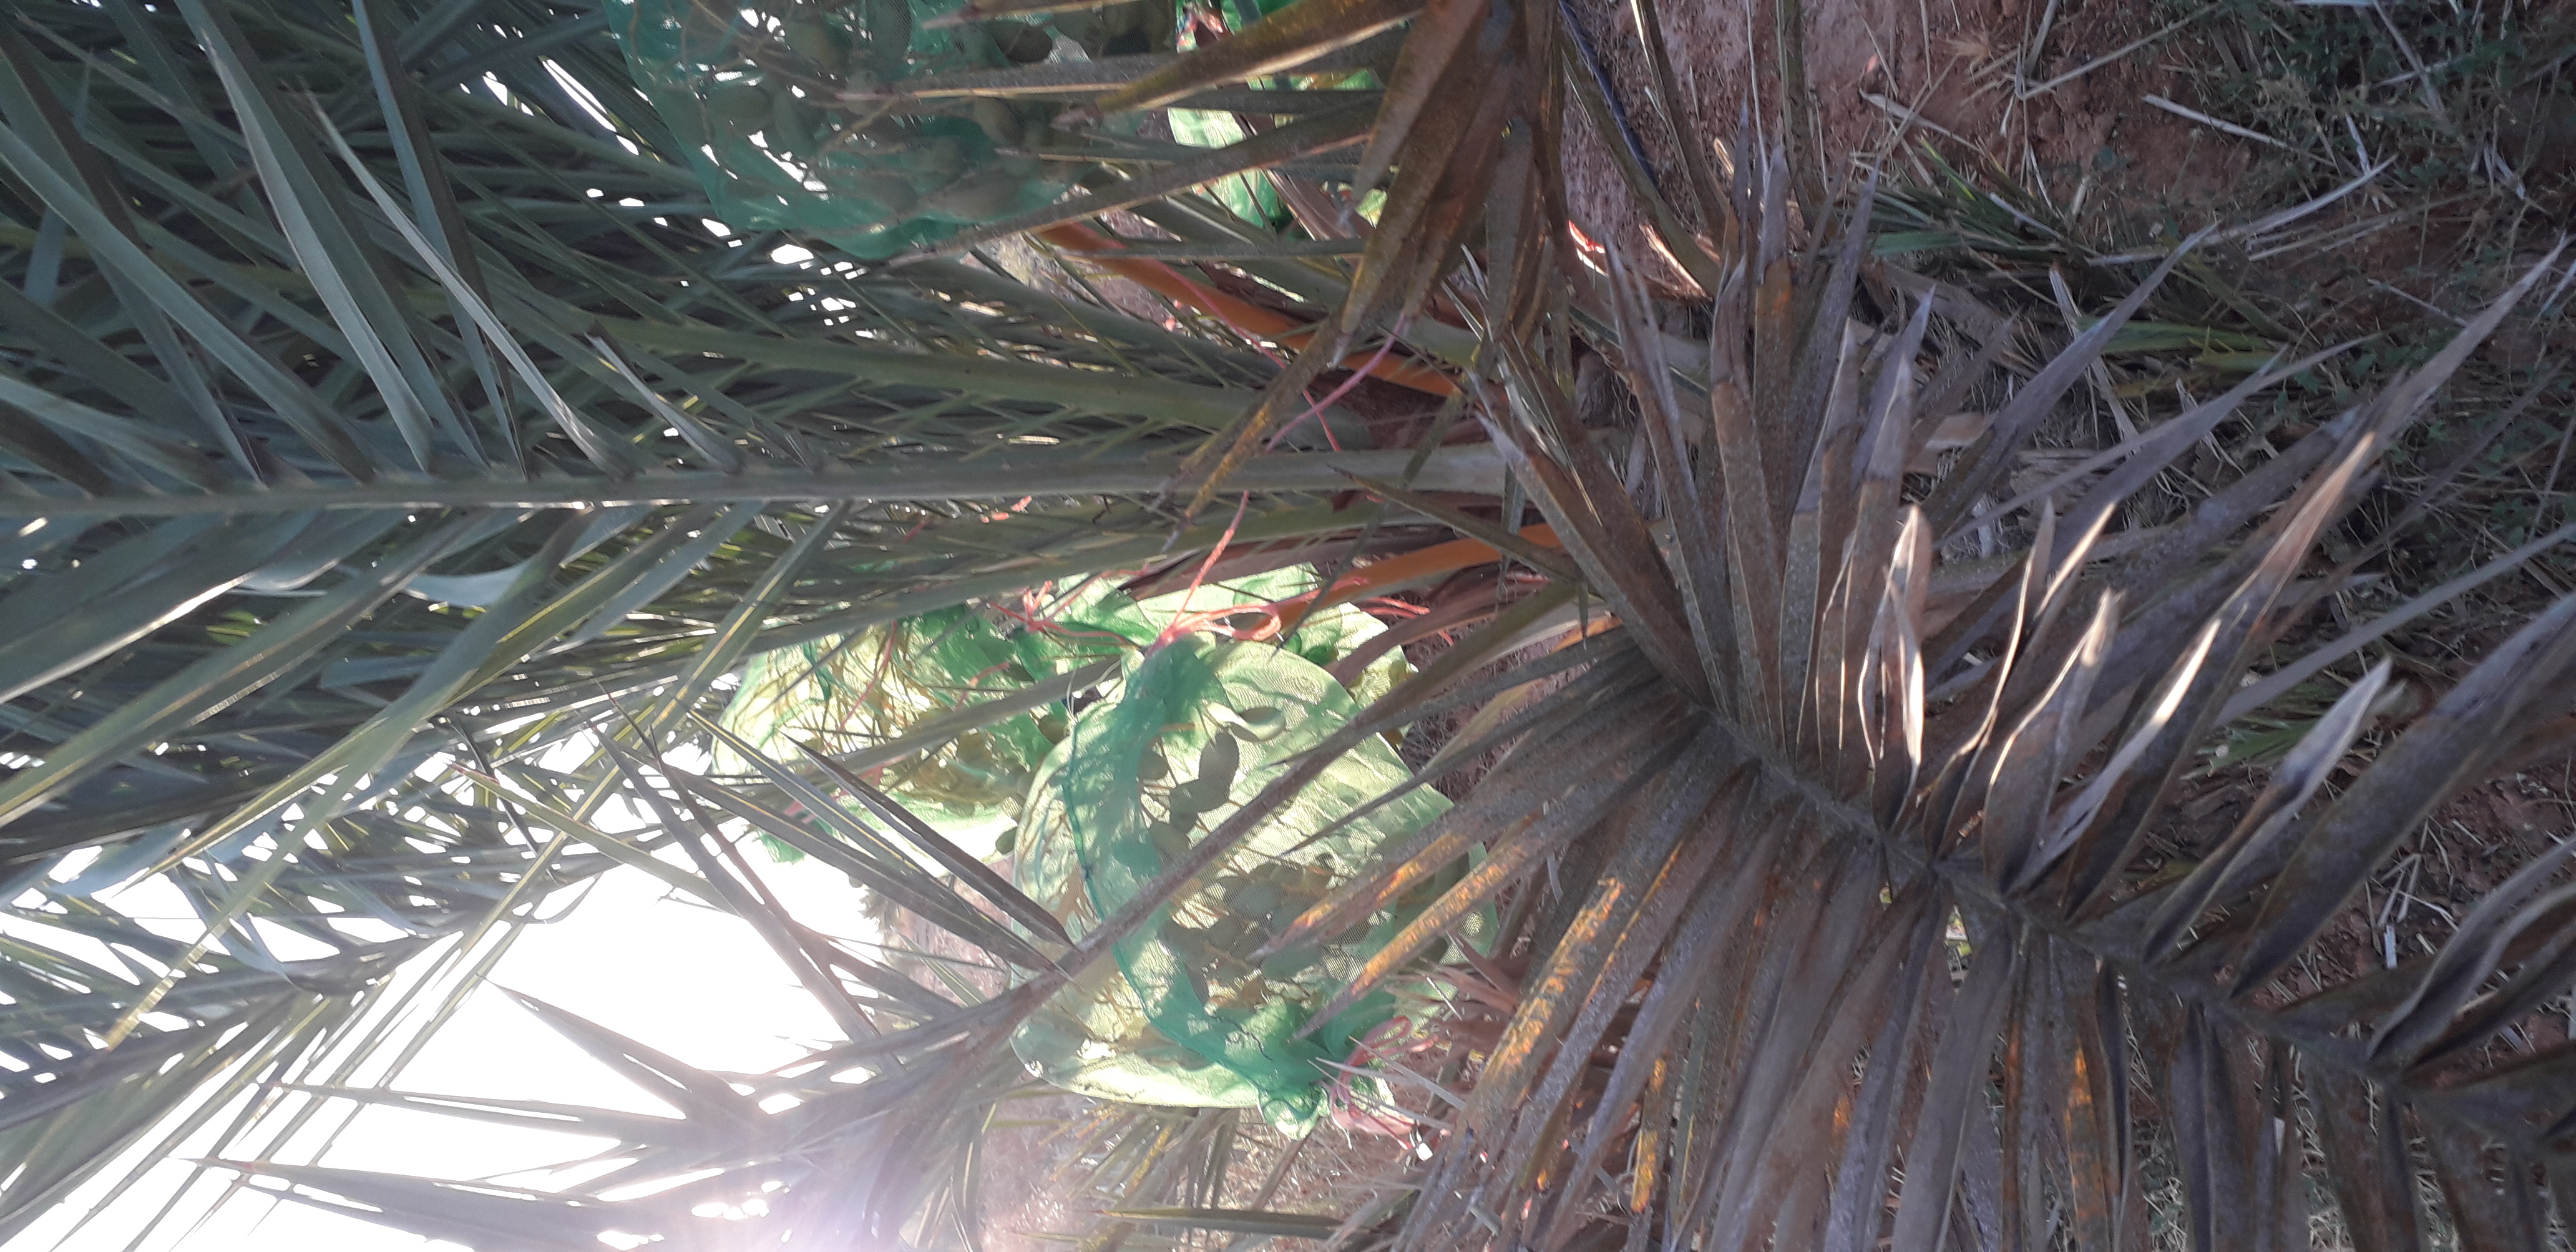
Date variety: Boumajhoul